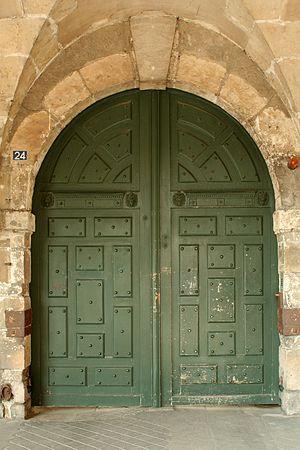
L'hôtel de Vitry est un hôtel particulier situé sur la place des Vosges à Paris, en France.
Cet article recense les monuments historiques du 3ᵉ arrondissement de Paris, en France.
Cet article recense les monuments historiques français classés en 1920.